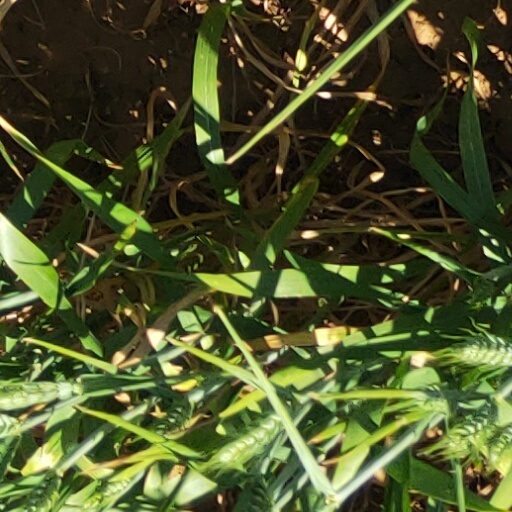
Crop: wheat